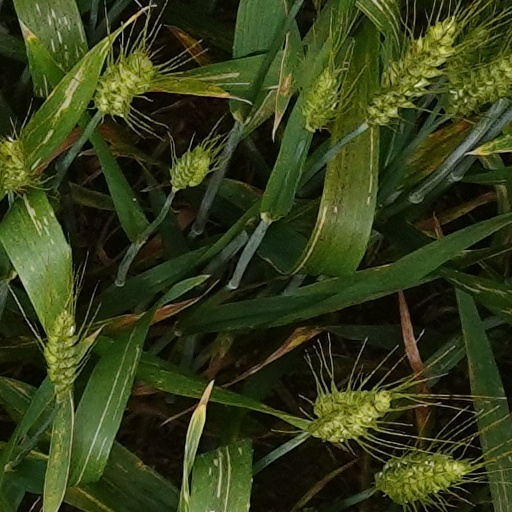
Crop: wheat